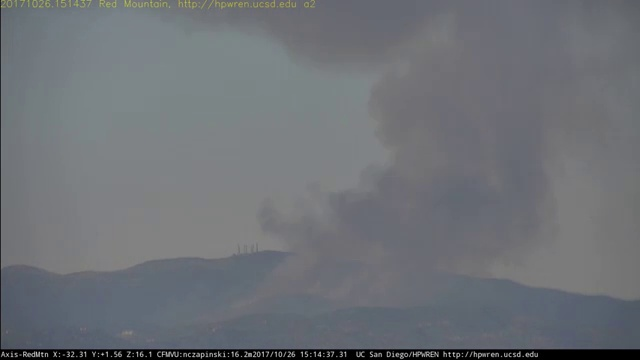
Fire: no
Smoke: yes